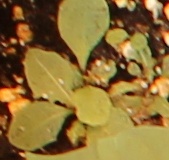
Label: Horseweed